Paul Lavers

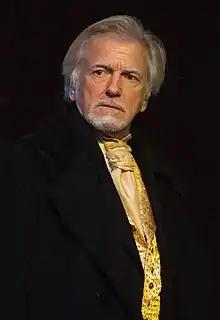
Paul Lavers in 2014

Paul Lavers (born 1950) is a British film, television and stage actor. He has been a presenter for Anglia Television and for several shopping channels.